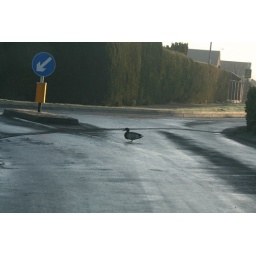
A duck crosses the road in Heacham village